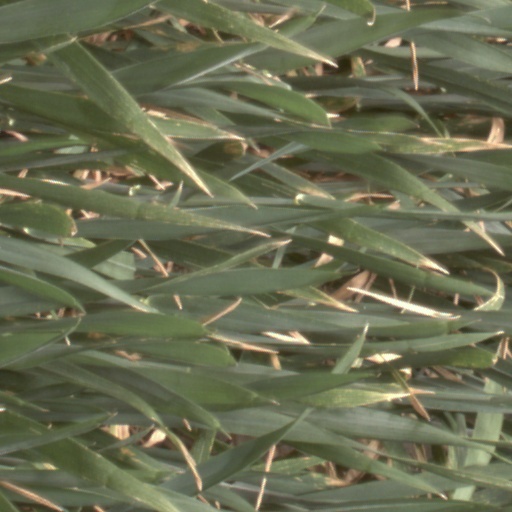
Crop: wheat